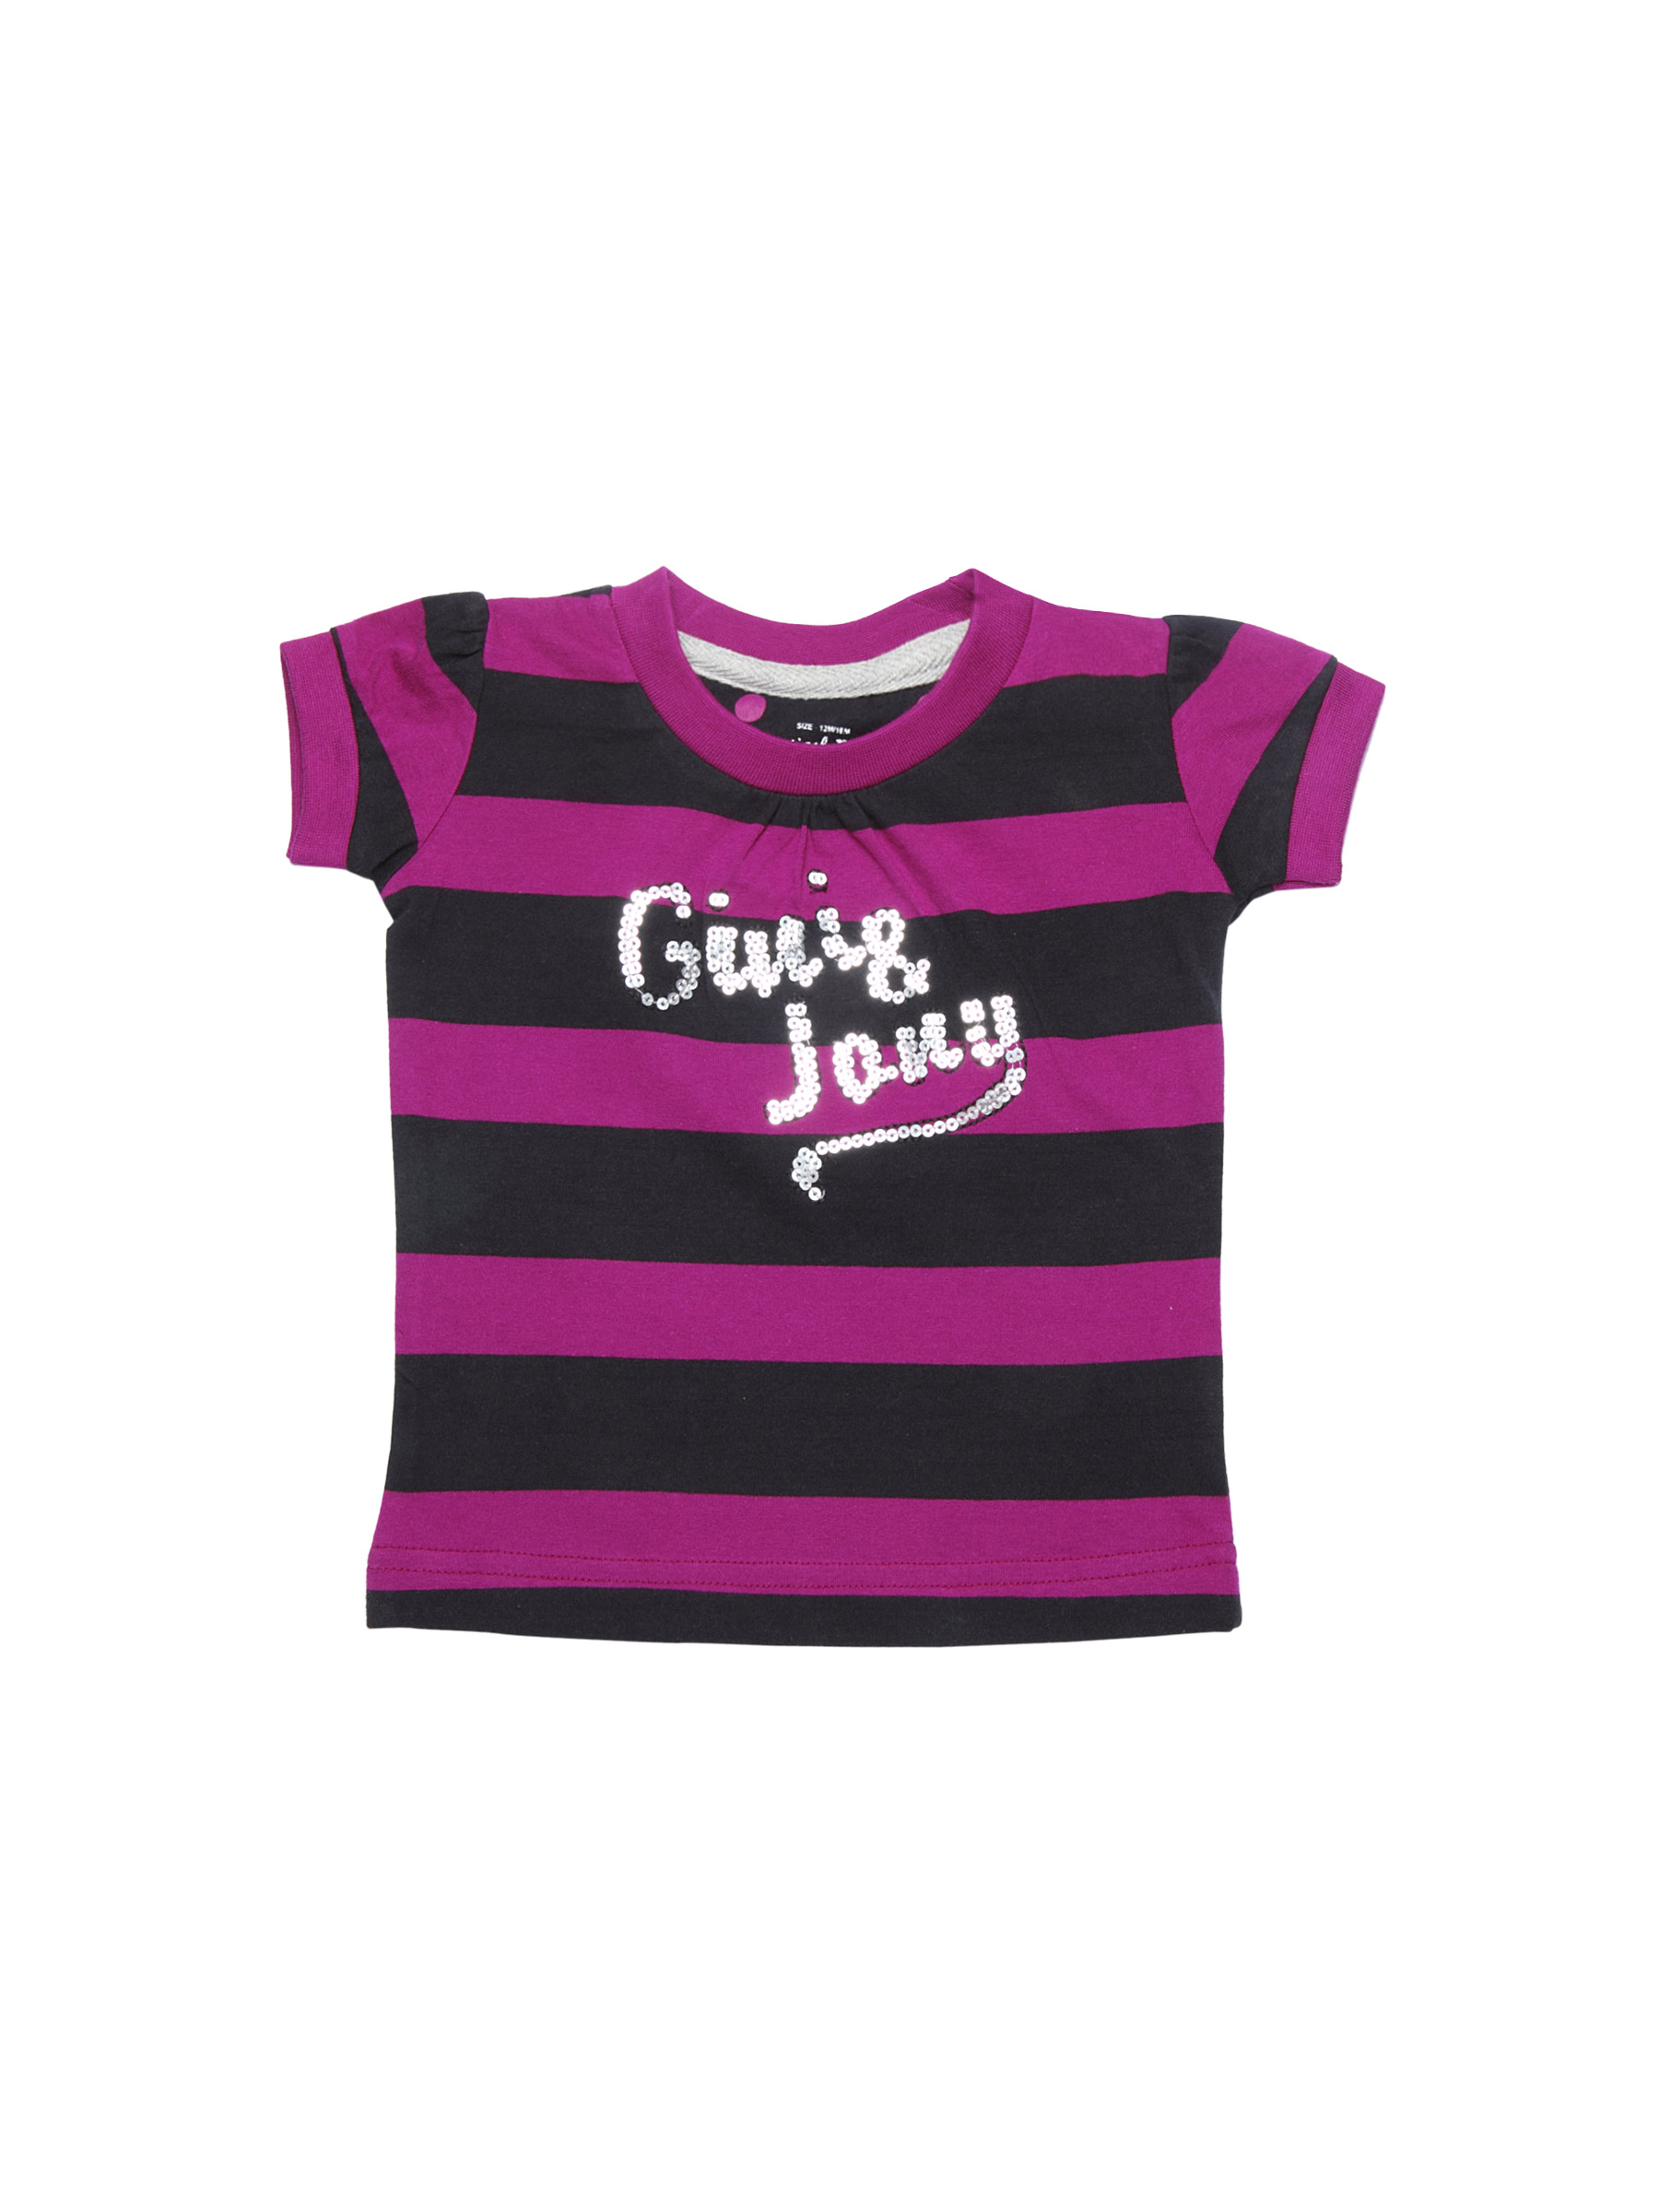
Gini and Jony Girls Nautical Blues Magenta Top
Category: Apparel / Topwear / Tops
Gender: Girls
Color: Magenta
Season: Summer 2012
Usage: Casual